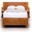
Label: bed